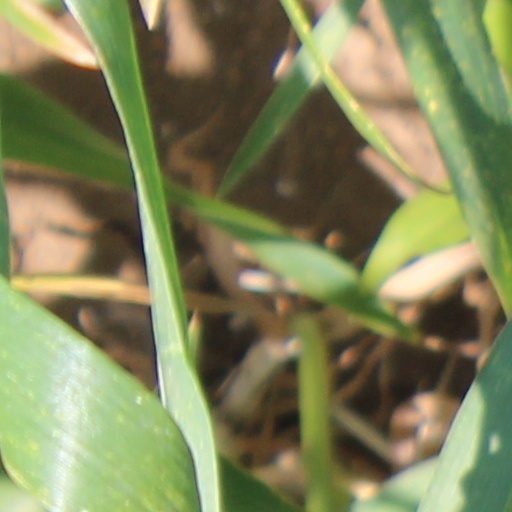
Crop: wheat